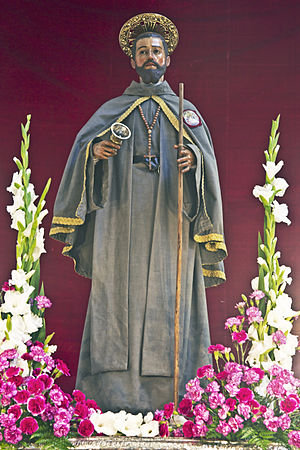
Pedro de Betancur
Statue af Skt. Pedro de San José Betancur i Katedralen i San Cristóbal de La Laguna (Tenerife).
Pedro de San José Betancur, var spansk missionær og helgen, først tilknyttet Franciskanerordenen og siden grundlægger af vor Frue af Betlehems orden.